Aak

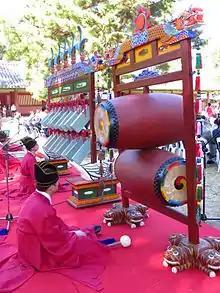
"Aak" musicians at the Confucian ritual of Munmyo Shrine, Sungkyunkwan seowon

"Aak" is one of three types of Korean court music; the other two are "dangak" and "hyangak". "Aak" is similar to "dangak" in that both have Chinese origins. All the instruments used in "aak" are derived from Chinese originals, and very few of these are used in other kinds of traditional Korean music. Aak was first performed at the Royal Ancestral Shrine in the Goryeo period as ritual music of the court. The definition of "aak" later became narrowed to music for Confucian rituals, although "aak" in its broadest sense can still mean any kind of refined or elegant music and therefore can arguably encompass "dangak" and "hyangak".